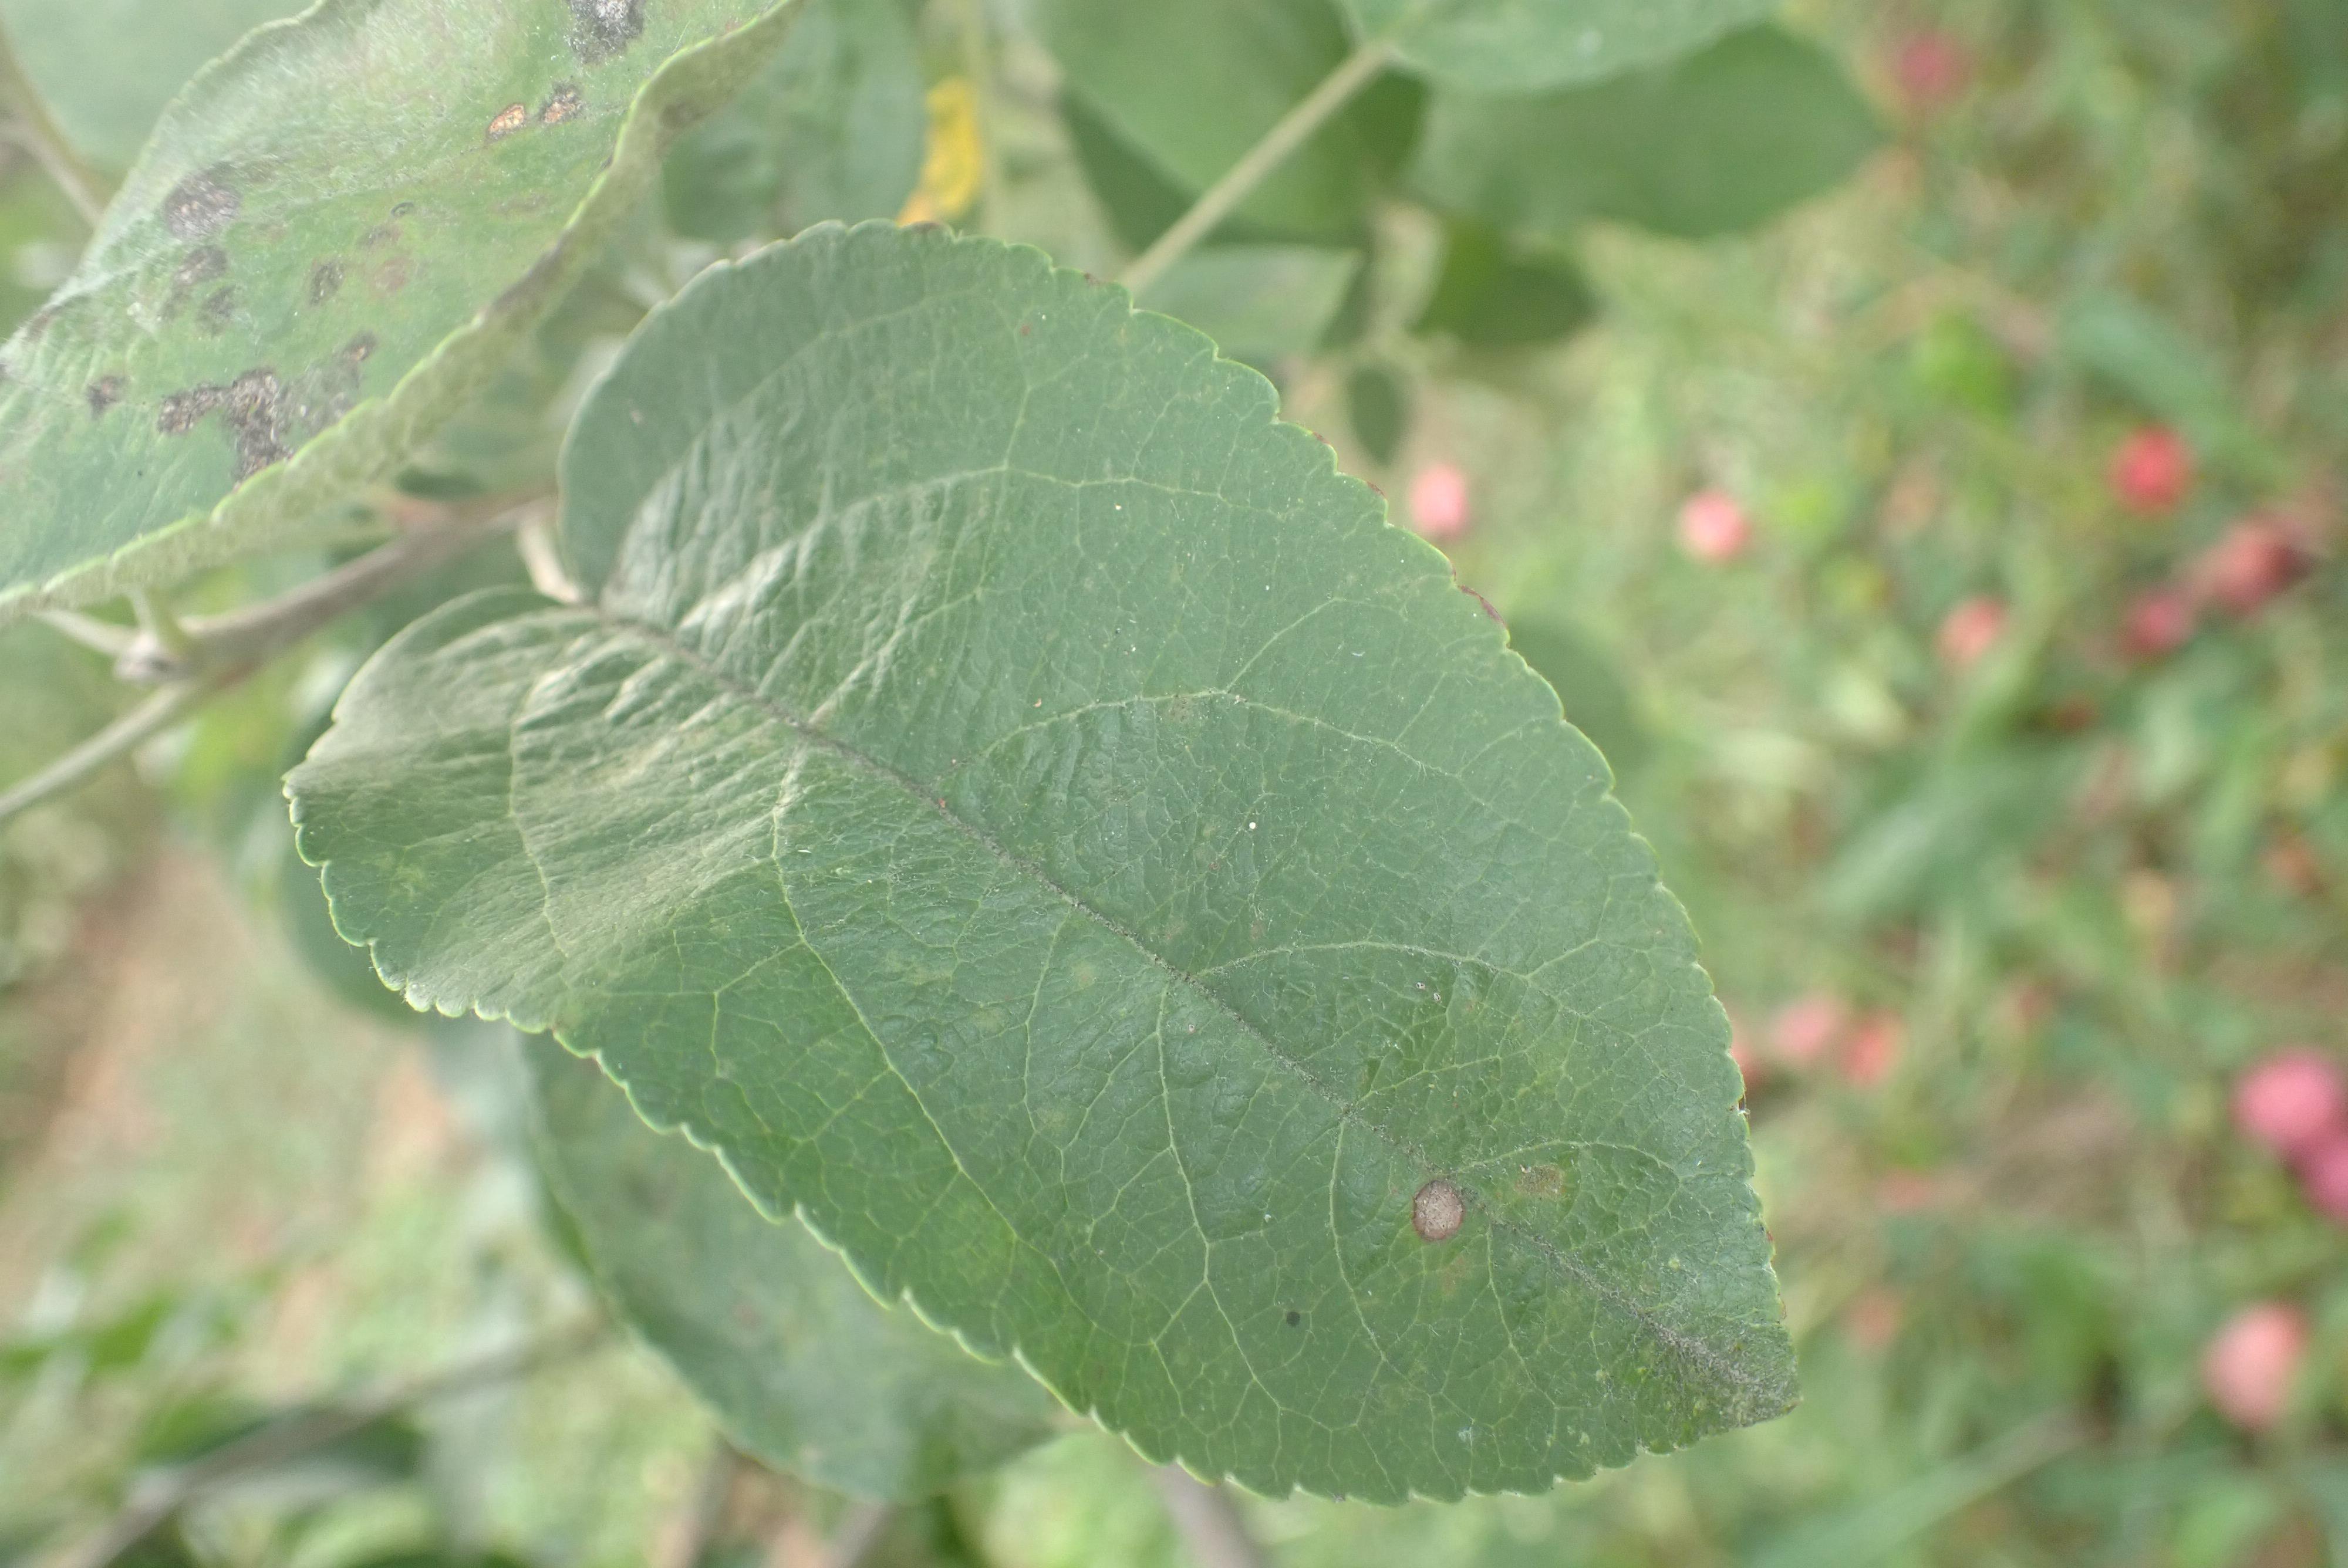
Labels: scab, frog_eye_leaf_spot